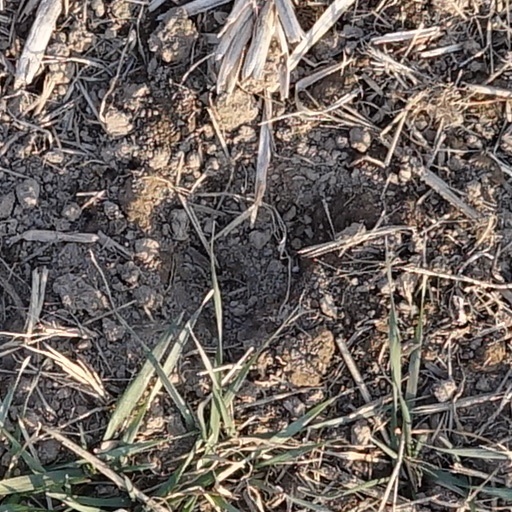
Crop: wheat